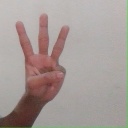
अक्षर: व